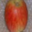
Label: apple